Estonian Sovereignty Declaration

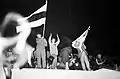
The Singing Revolution in 1988.

The Estonian Sovereignty Declaration, fully: Declaration on the Sovereignty of the Estonian SSR, was issued on 16 November 1988 during the Singing Revolution in the Estonian SSR. The declaration asserted Estonia's sovereignty and the supremacy of the Estonian laws over the laws of the Soviet Union. Estonia's newly elected parliament also laid claim to all natural resources: land, inland waters, forests, mineral deposits and to the means of industrial production, agriculture, construction, state banks, transportation, municipal services, etc. within Estonia's borders.